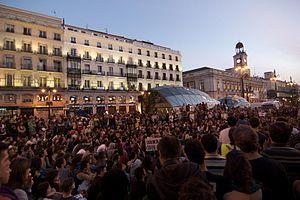
La vraie démocratie maintenant !, est une organisation citoyenne créée au mois de janvier 2011 en Espagne et qui a marqué sa lutte en tant que mouvement politique durant les manifestations de mai 2011 en Espagne le 15 mai 2011, ayant attiré l'attention du monde entier et s'inspirant du printemps arabe qui a débuté en Tunisie et en Égypte. La révolte a été comparée à celle du mois de mai 1968. 200 petites organisations ont émergé du mouvement Vraie démocratie.
Le mouvement des Indignés ou Mouvement 15-M est un mouvement de manifestations, non violent né sur la Puerta del Sol, en Espagne, à Madrid le 15 mai 2011, rassemblant des centaines de milliers de manifestants dans une centaine de villes, se prolongeant par divers modes d’action. A suivi une série de manifestations pacifiques, rassemblant jusqu'à plusieurs dizaines de milliers de personnes, organisées sur les réseaux sociaux et des sites web dont ¡Democracia Real Ya!, auxquels se sont joints de 200 à 500 organismes soutenants, parmi lesquels les collectifs ATTAC, Anonymous, NoLesVotes et Juventud Sin Futuro.
Des élections municipales en Espagne ont lieu le 22 mai 2011. Elles se tiennent en même temps que des élections dans treize parlements de communautés autonomes sur les dix-sept que compte le pays.
Les années 2010 ont commencé le 1ᵉʳ janvier 2010 et se sont achevées le 31 décembre 2019.
Le sit-in est un type de manifestation caractérisé par la position assise de ses participants. Il consiste à occuper un espace sur la voie publique, dans un édifice public ou un établissement privé et à y demeurer pendant un temps déterminé ou le plus longtemps possible jusqu'à évacuation contrainte.